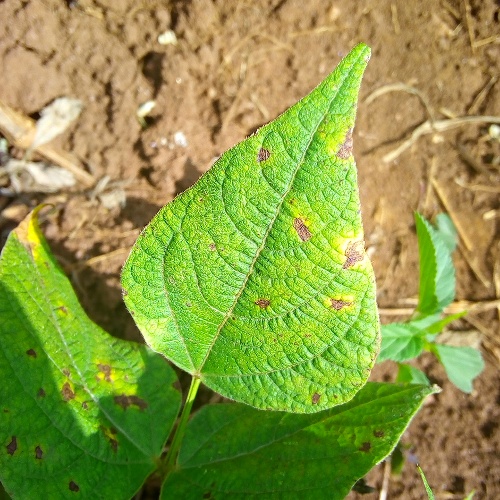
Leaf condition: angular_leaf_spot